Grêmio FBPA

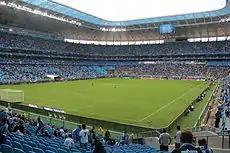
Arena do Grêmio

In December 2022, Grêmio announced that Luis Suárez would be joining the club for a two-year contract. The signing drew worldwide attention to the club. Suárez made his debut on 17 January 2023 in a match against São Luiz for the 2023 Recopa Gaúcha. Suárez scored a hat-trick in a 4–1 win. With him on the squad, Grêmio was able to conquer the 2023 Campeonato Gaúcho, the sixth in row. In July, citing knee injuries and pain, Suárez later shortened his contract to only one year with the club. With Suárez, Grêmio achieved 2nd place in the 2023 Campeonato Brasileiro Série A, qualifying the team for a spot on the 2024 Copa Libertadores.